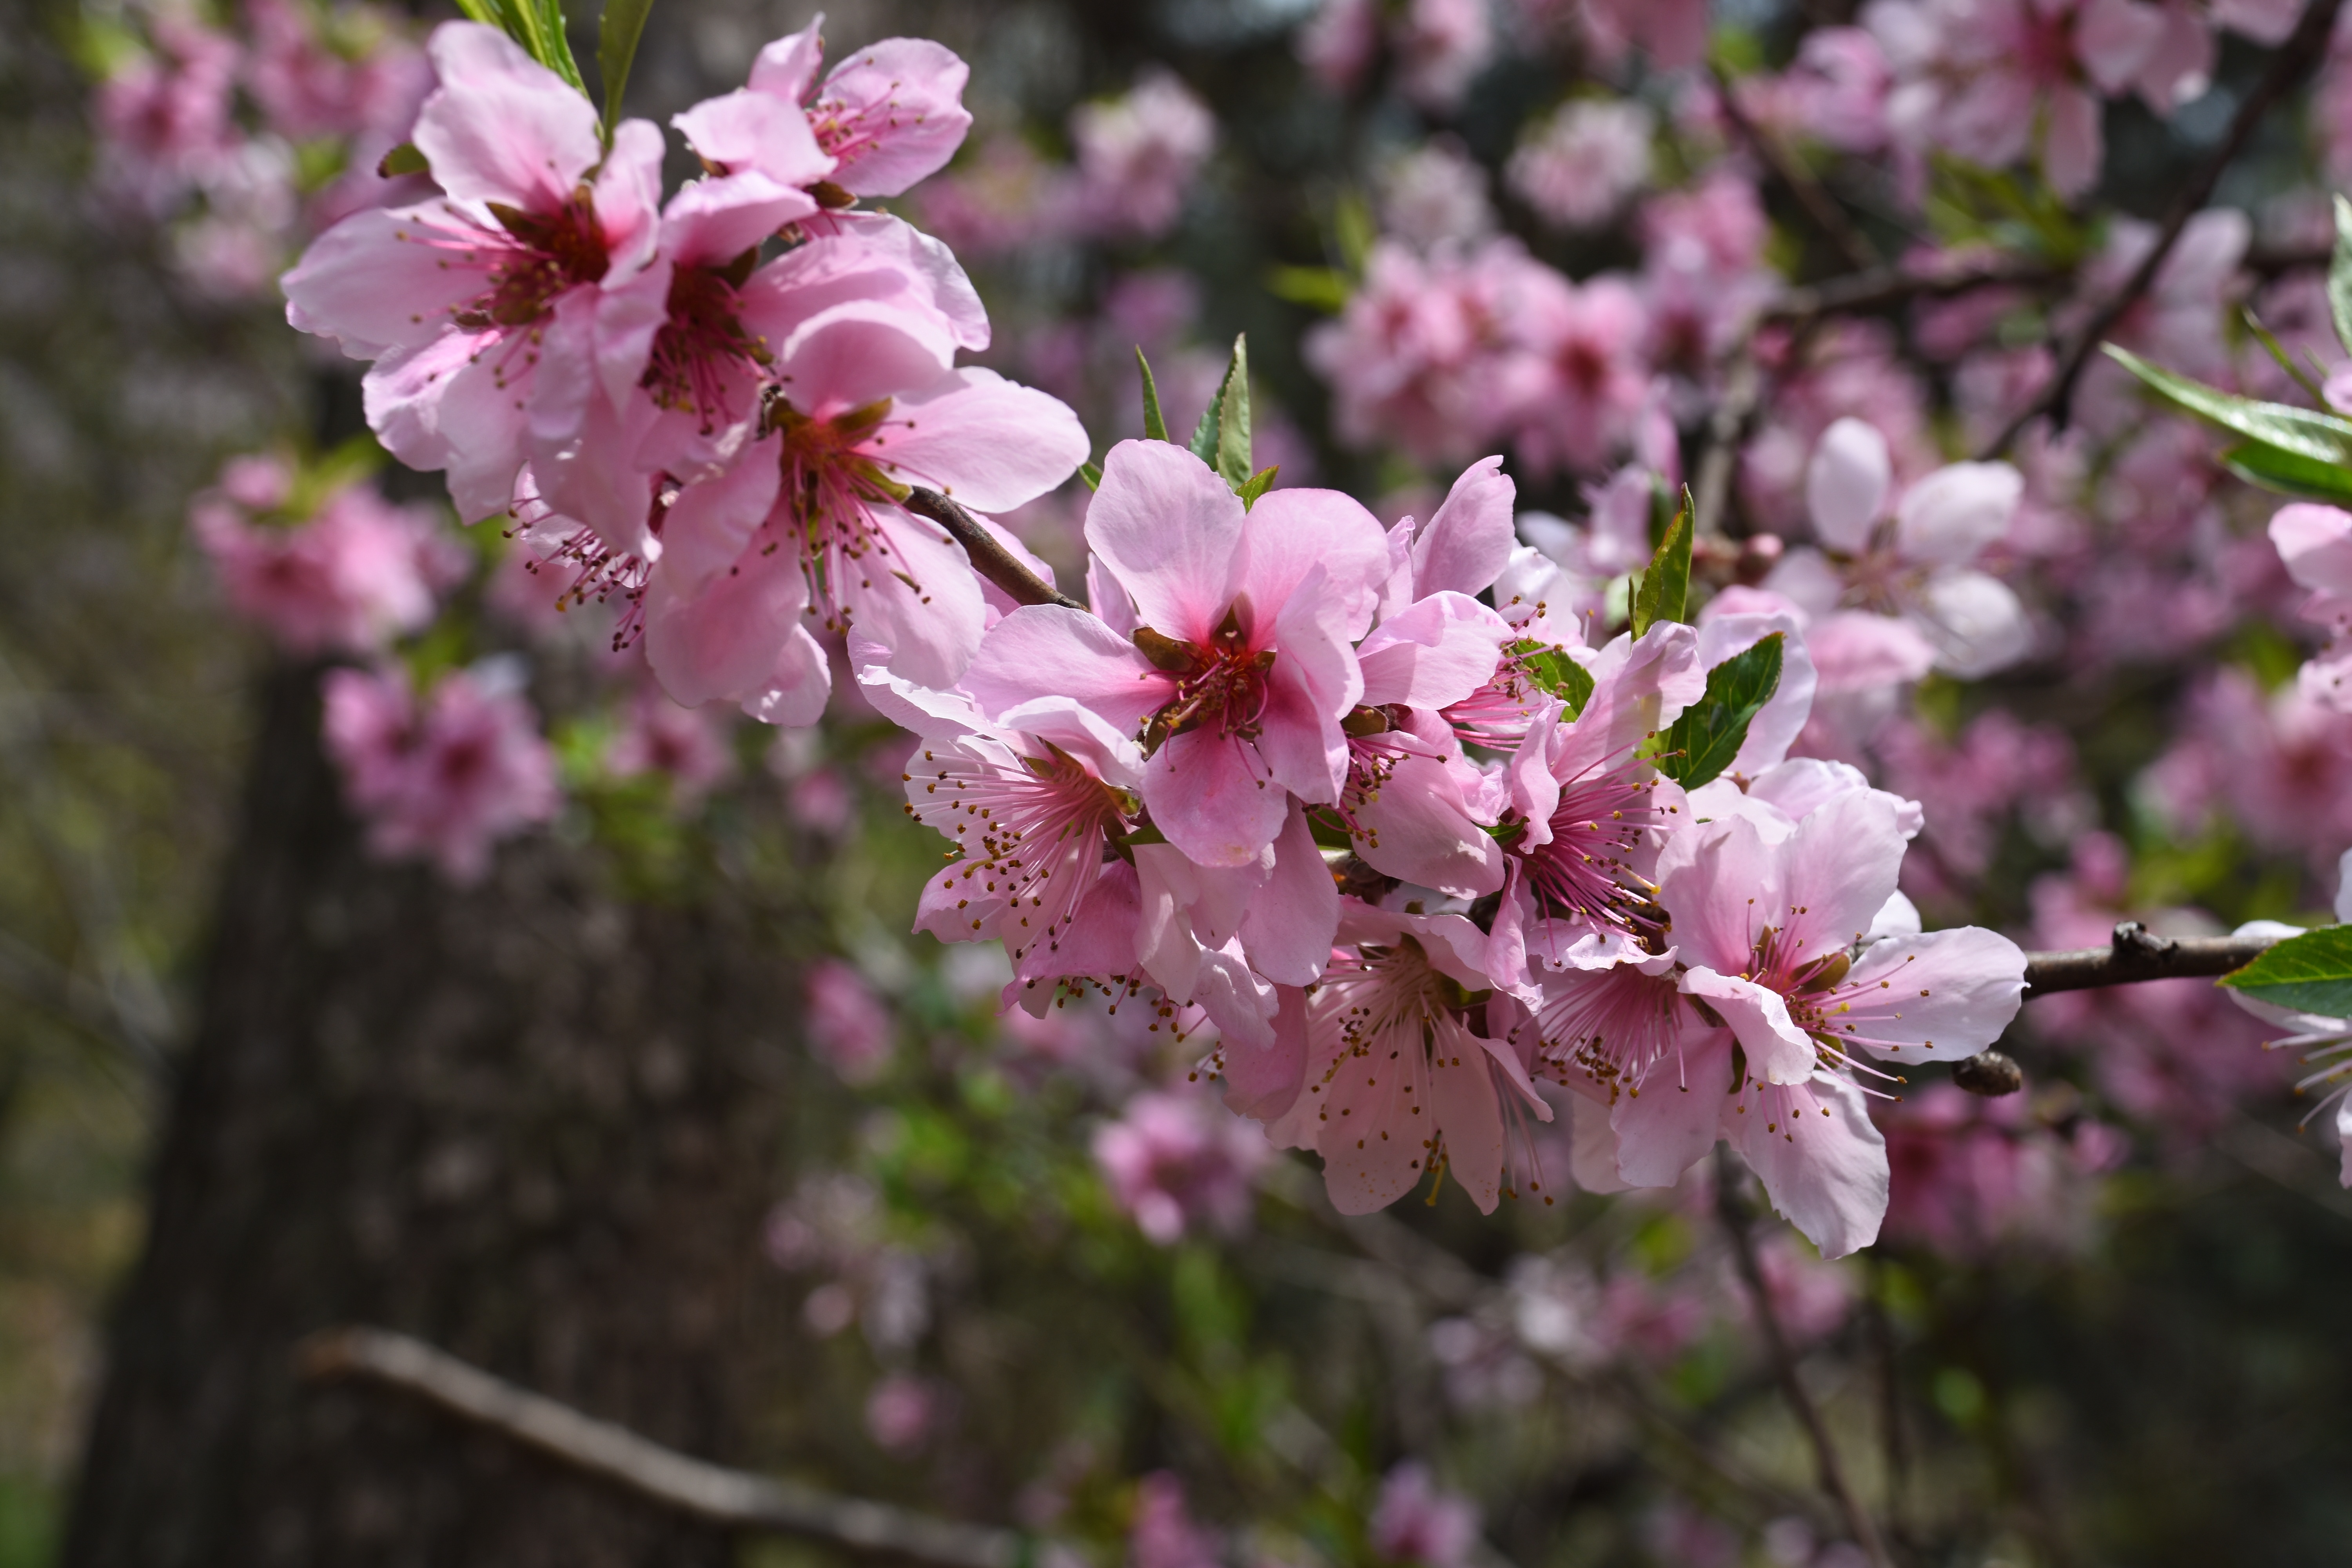
tree, branch, blossom, plant, flower, petal, food, spring, produce, botany, pink, flora, cherry blossom, wildflower, shrub, macro photography, peach blossom, flowering plant, rose family, woody plant, land plant